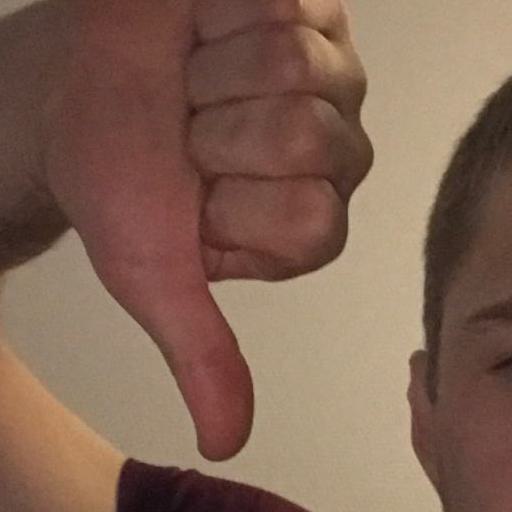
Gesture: dislike